Berwick Castle

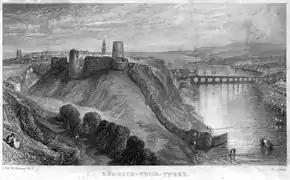
19th-century engraving of Berwick Castle by William Miller after J. M. W. Turner, with Berwick Old Bridge from 1624 in the background.

The castle was commissioned by the Scottish King David I in the 1120s. It was taken by the English forces under the terms of the Treaty of Falaise in 1175 but then sold back to Scotland by the English King Richard I to fund the Third Crusade in around 1190.